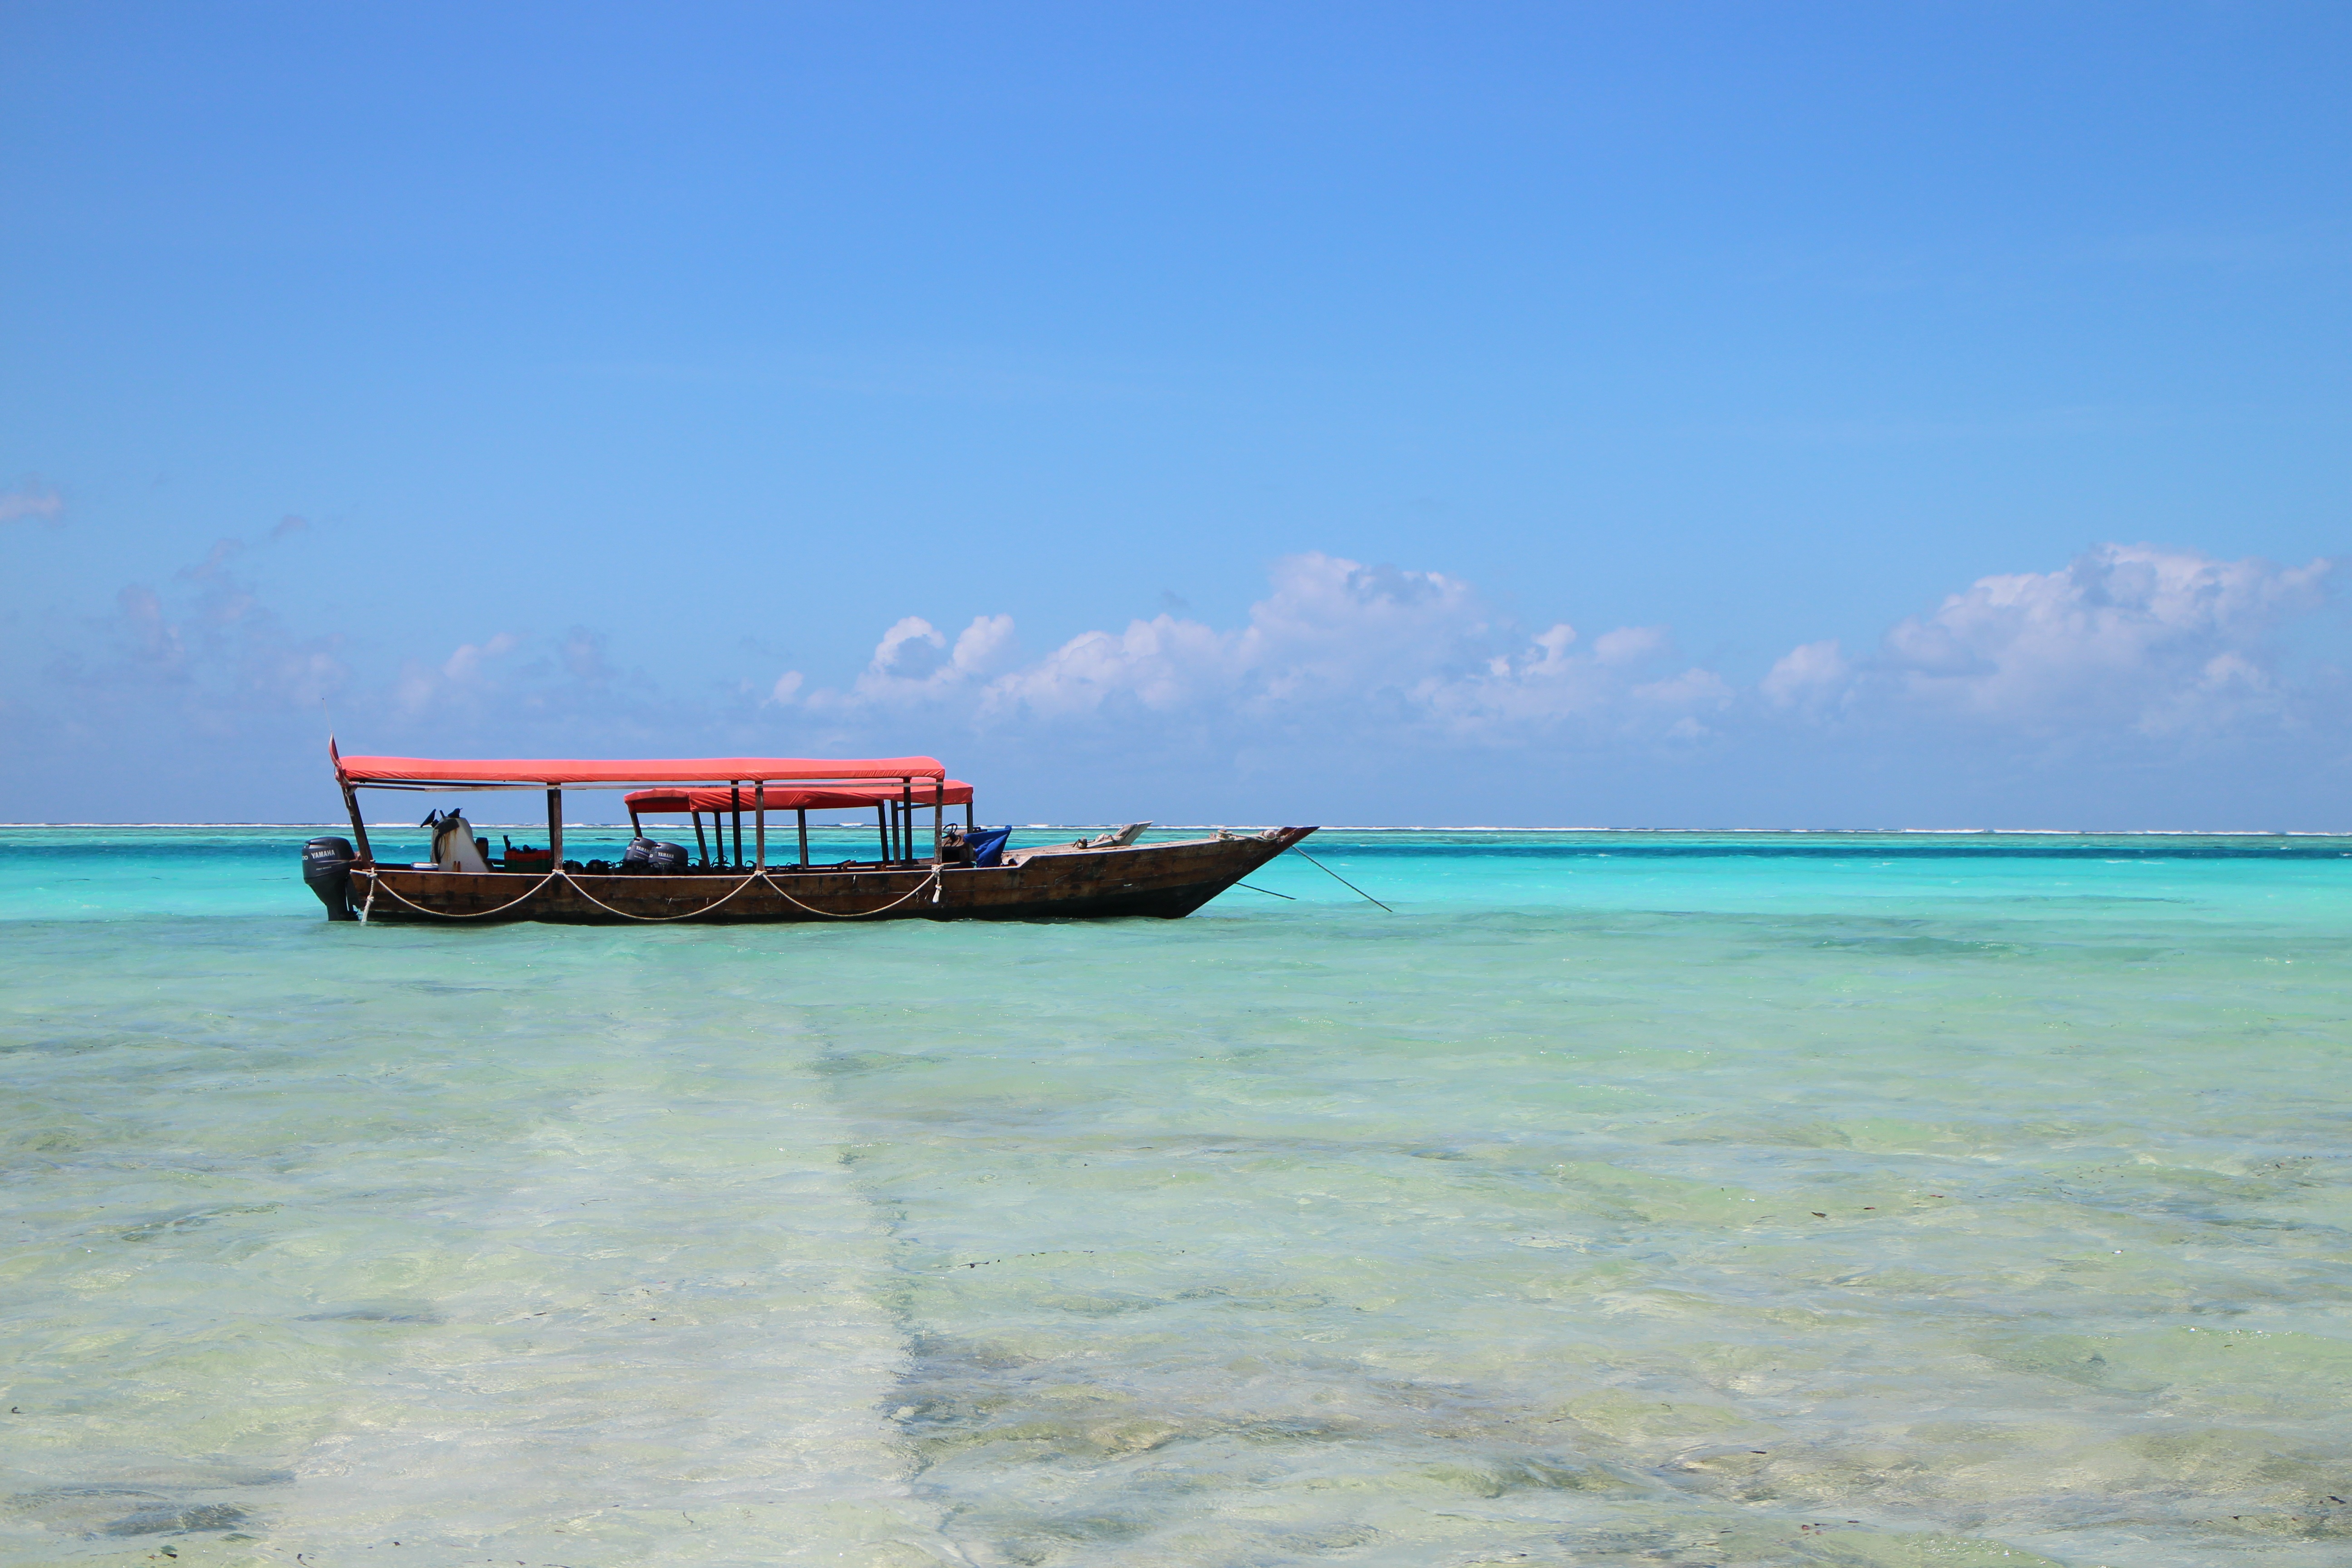
beach, sea, coast, sand, ocean, horizon, sun, shore, ship, summer, vacation, clear, boot, vehicle, paradise, africa, holiday, bay, island, sandbar, body of water, turquoise, tanzania, zanzibar, caribbean, cape, sand beach, south sea, long tail boat